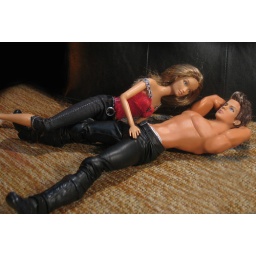
girl and hot boy in leather pant